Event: Nepal Earthquake
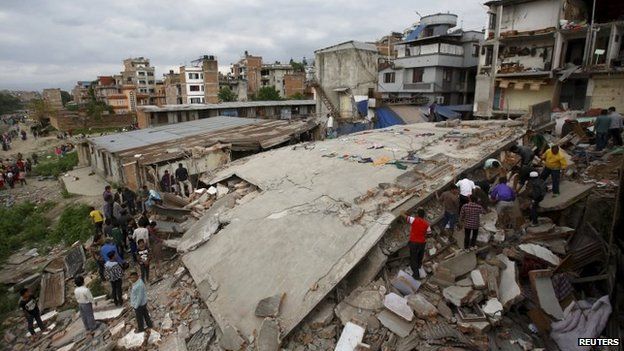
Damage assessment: damage